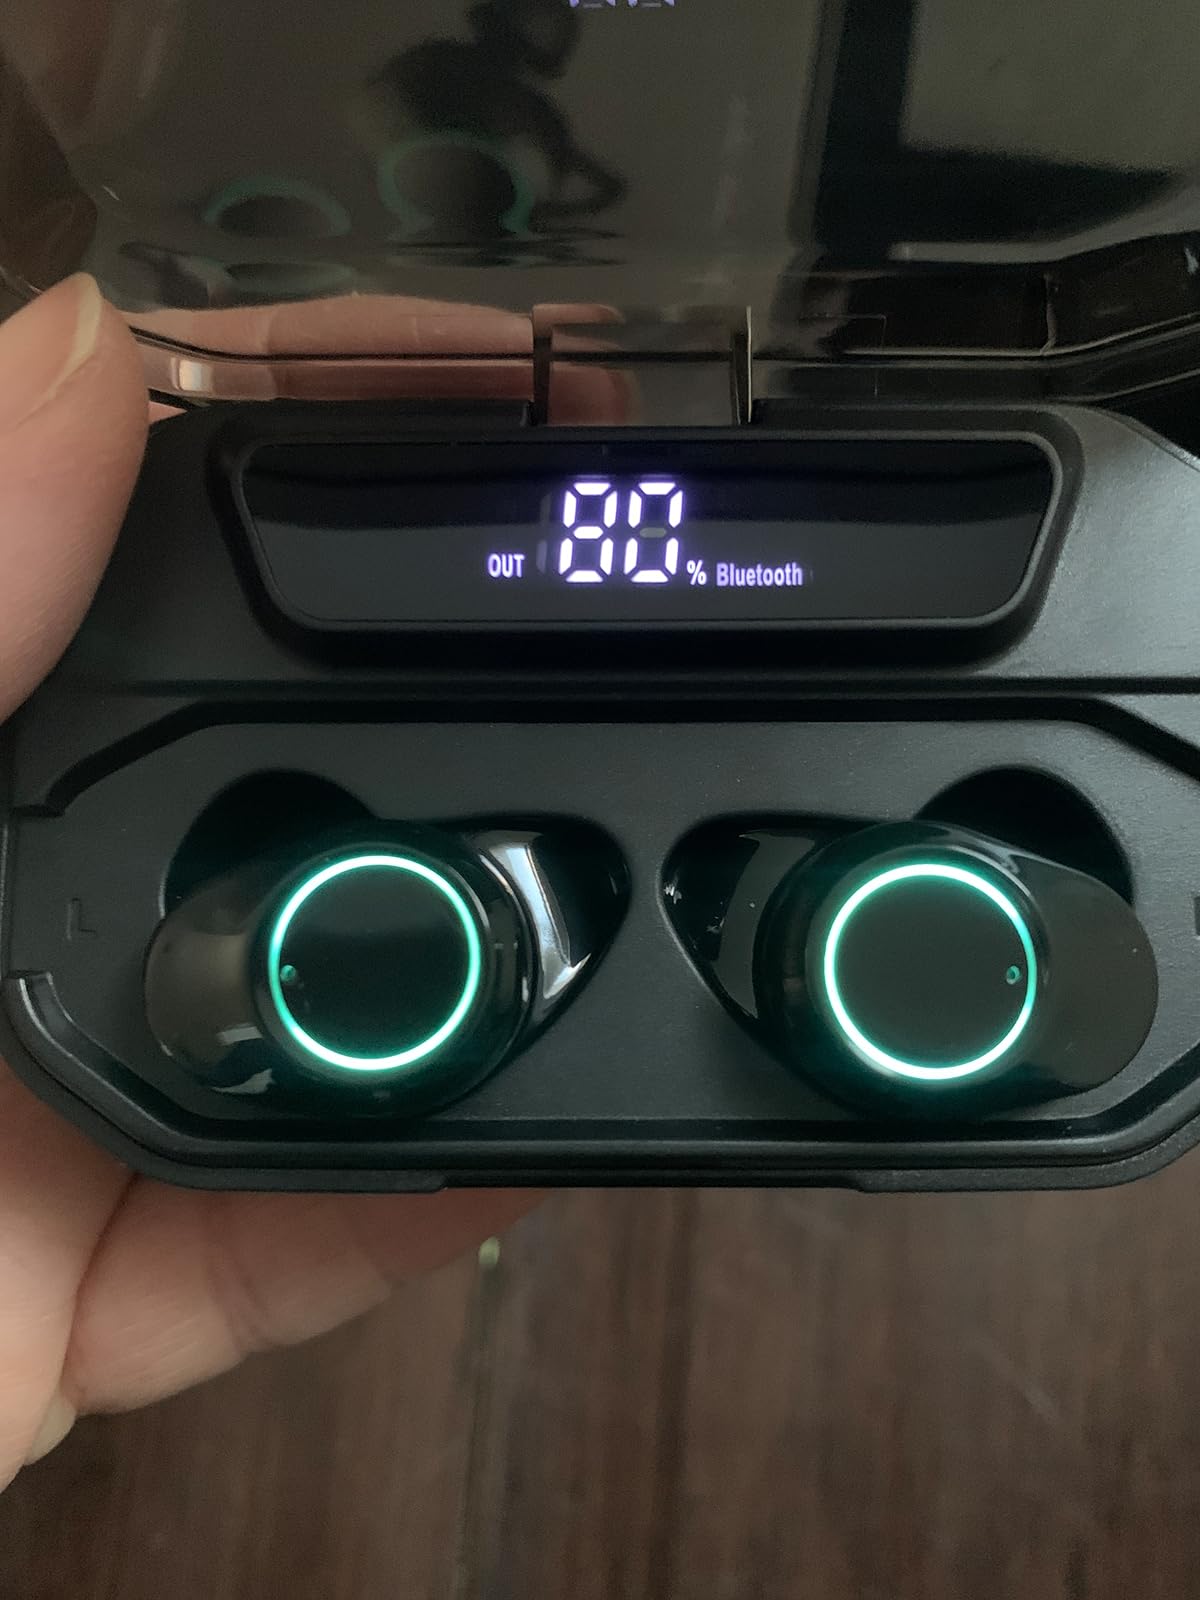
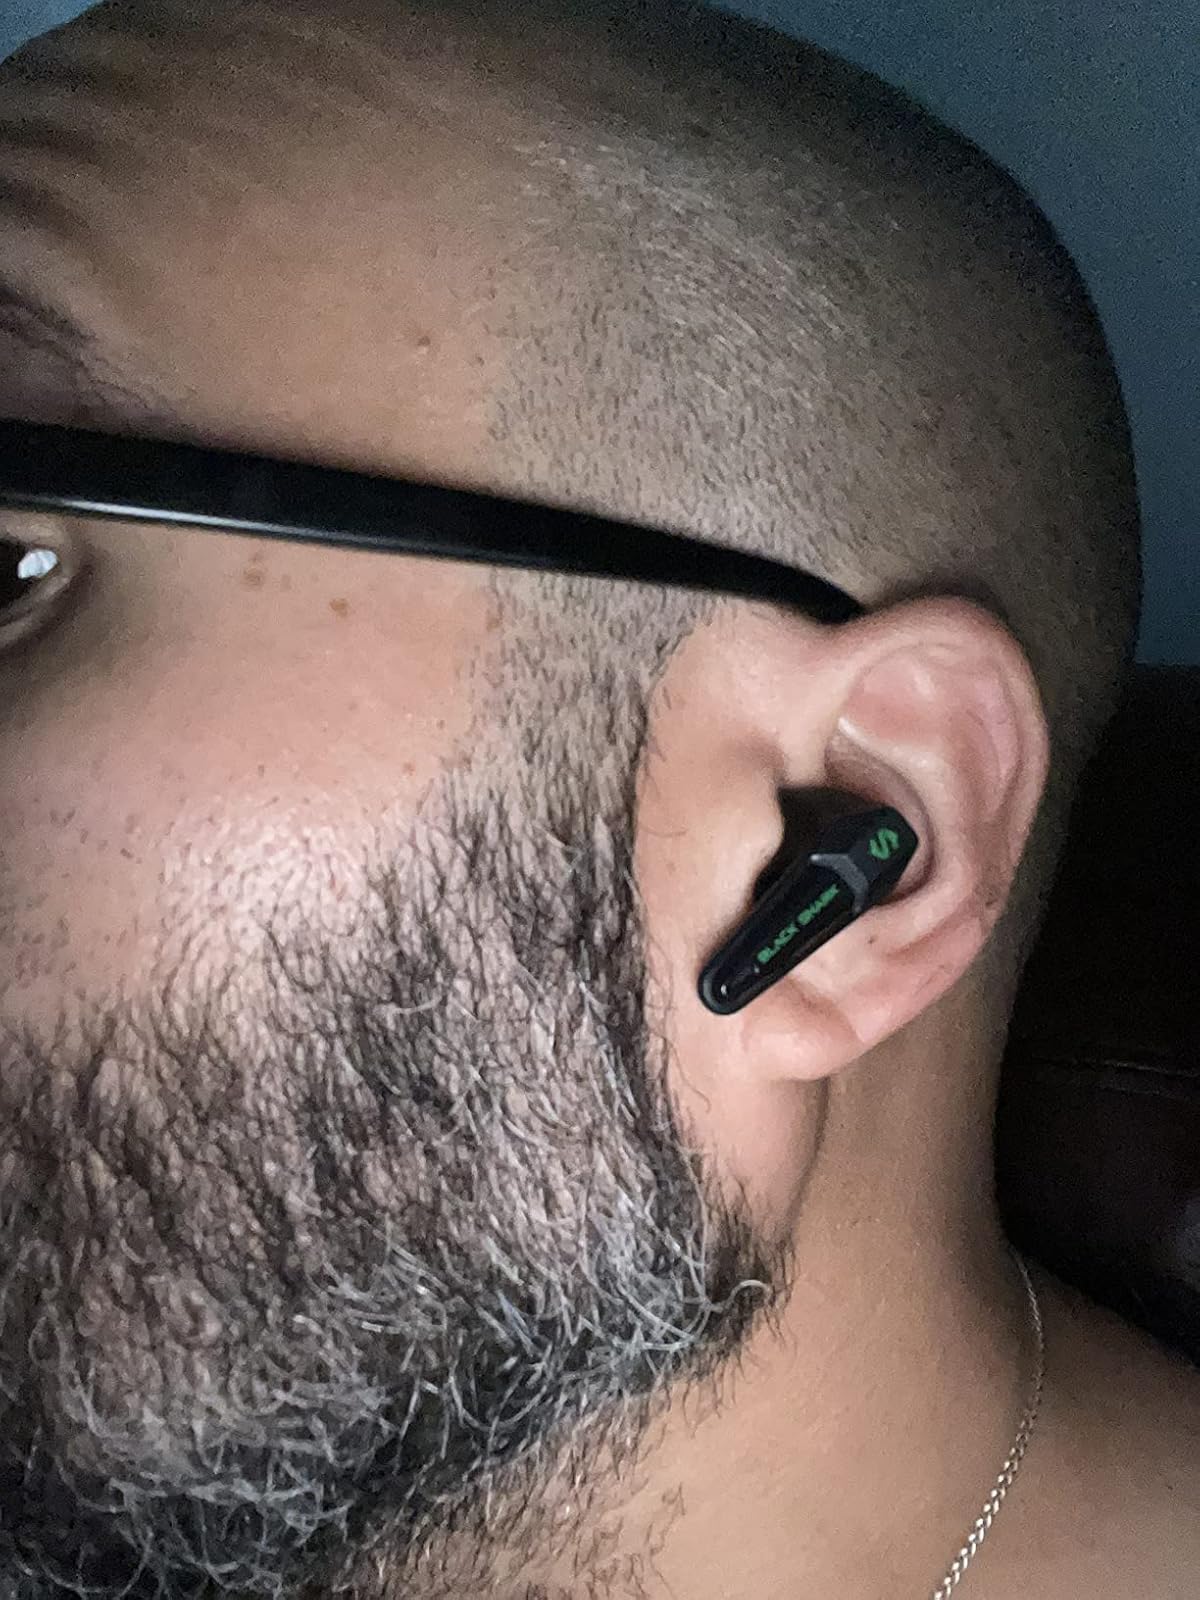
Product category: earbuds
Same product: no